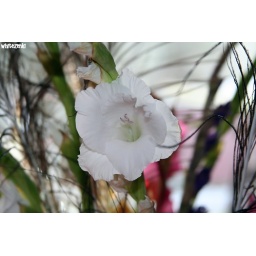
A flower from my kitchen table, it was one of the few live ones left in the bunch.